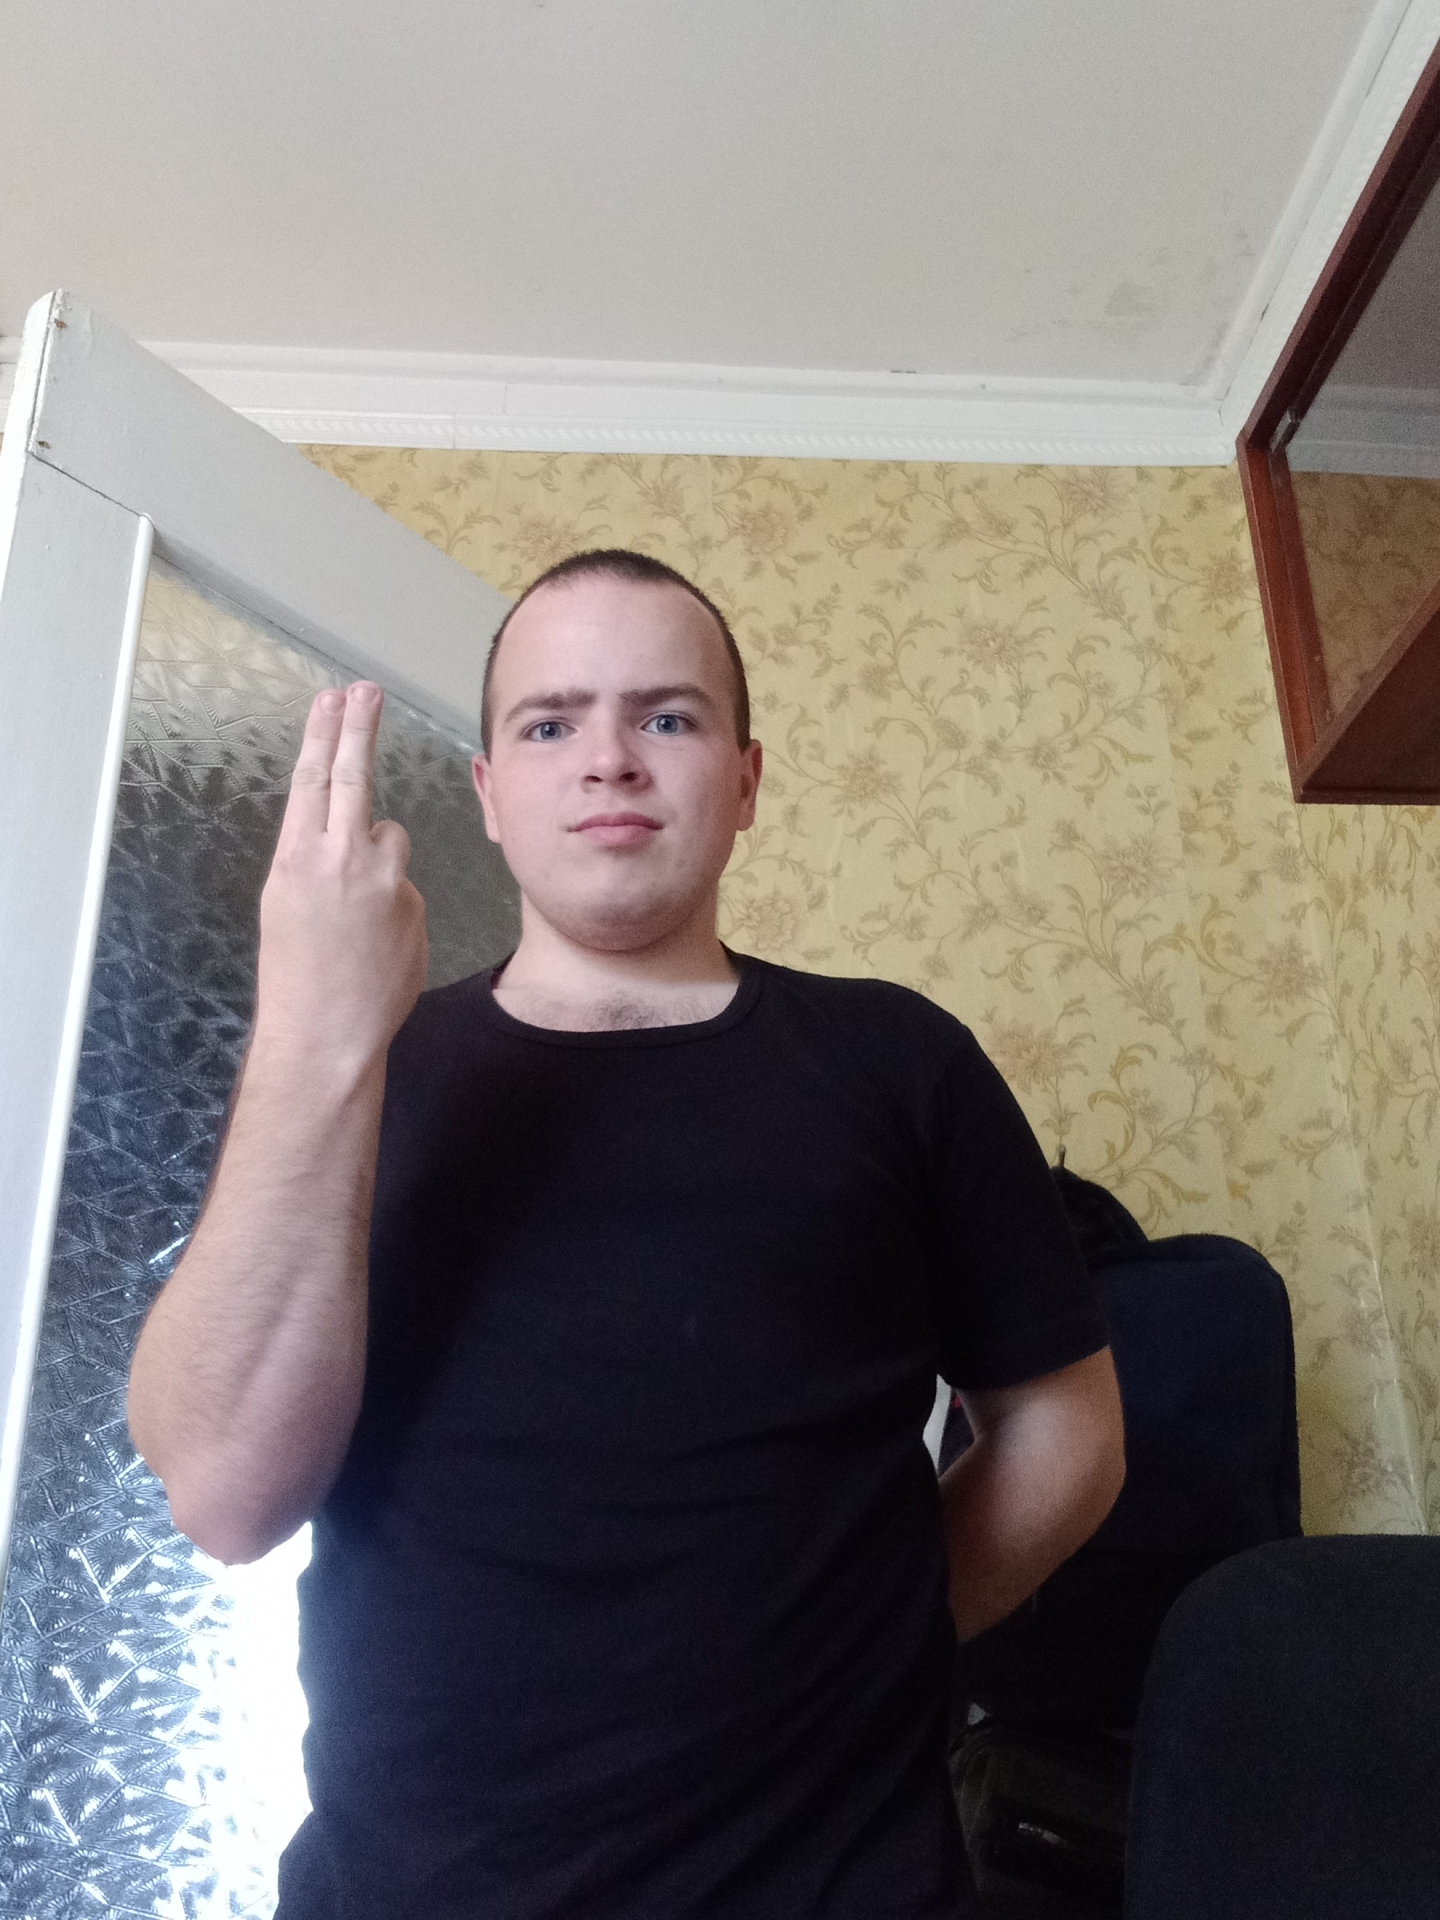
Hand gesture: two_up_inverted